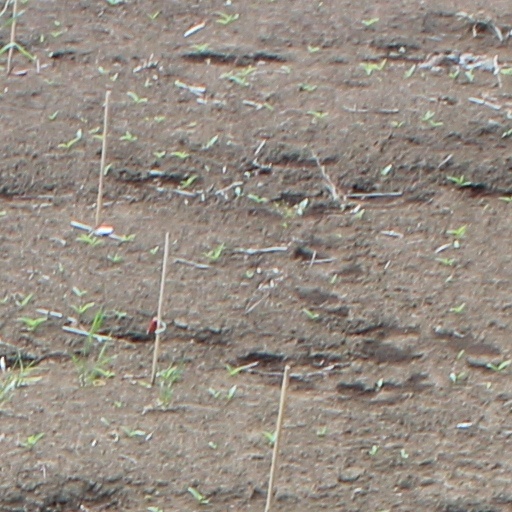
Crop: wheat